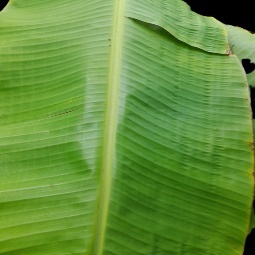
Label: Calcium